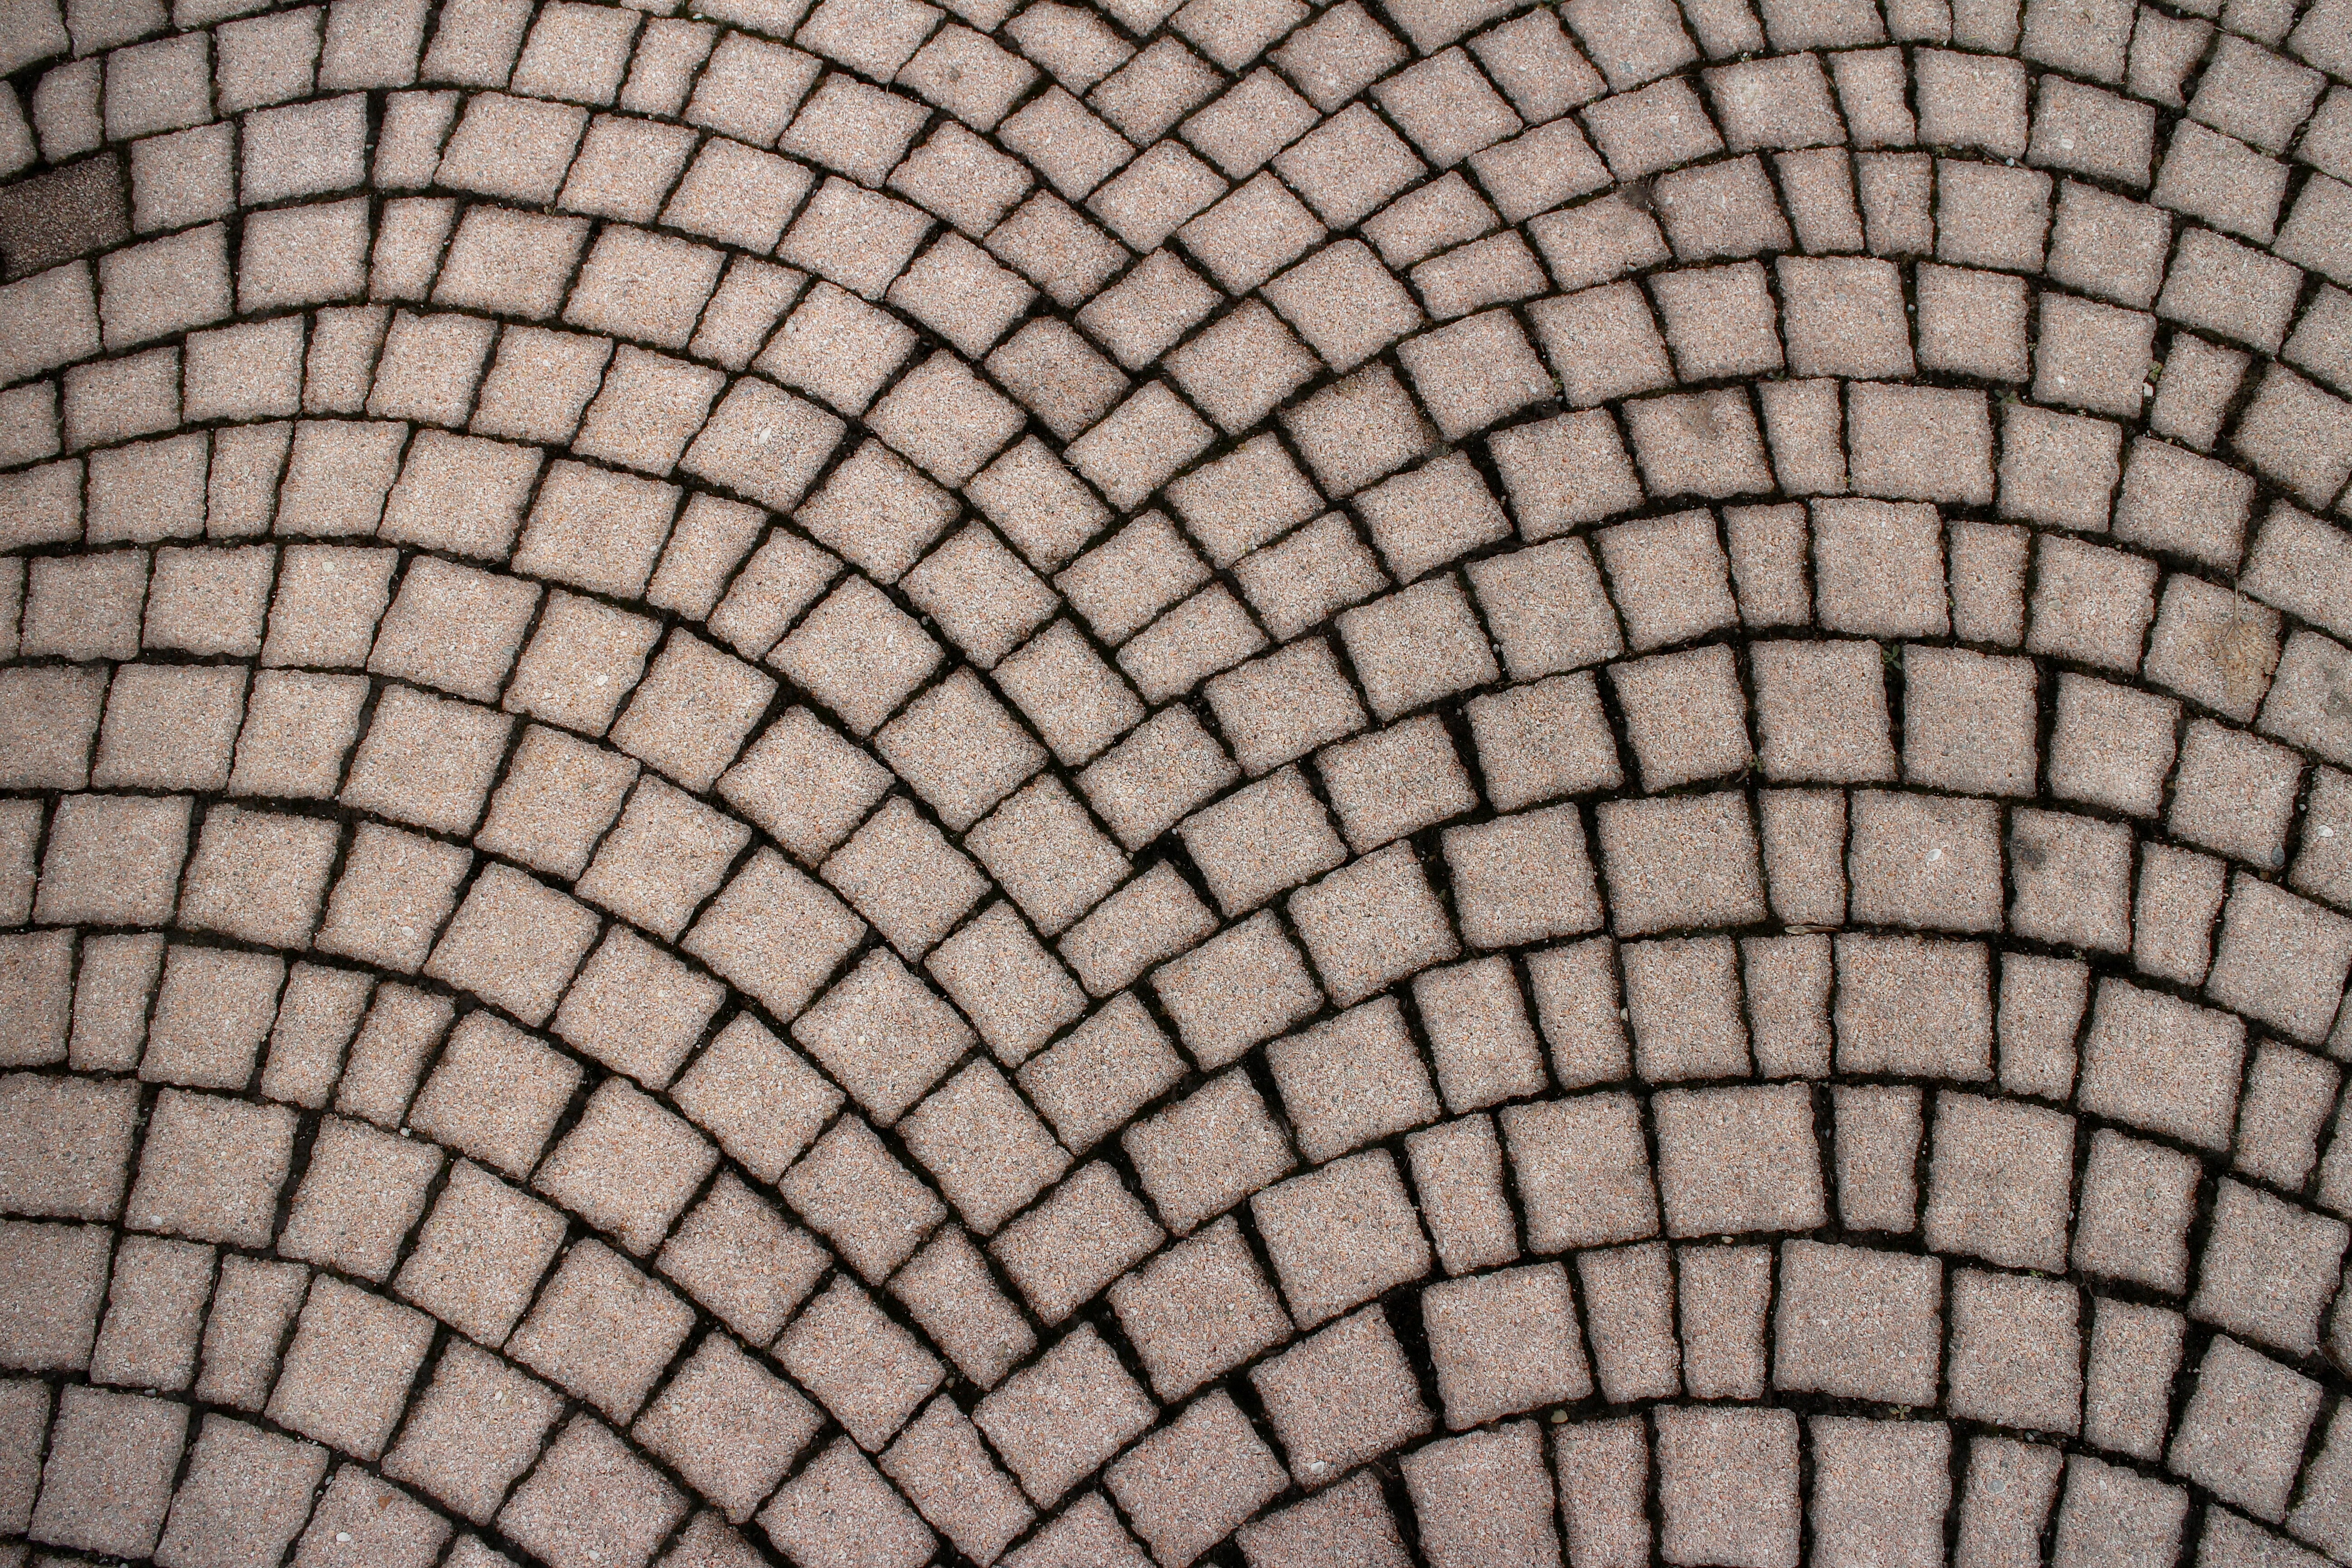
architecture, road, traffic, ground, texture, floor, cobblestone, stone, pavement, pattern, line, soil, street scene, circle, patch, stones, art, design, symmetry, build, shape, paving stones, paving stone, flooring, road construction, road surface, traffic routes, outdoor structure